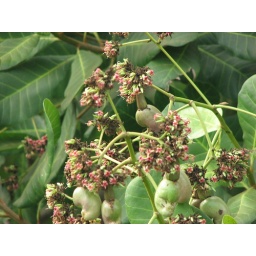
a cashew tree in full bloom during autumn with flowers and budding cashewnuts.